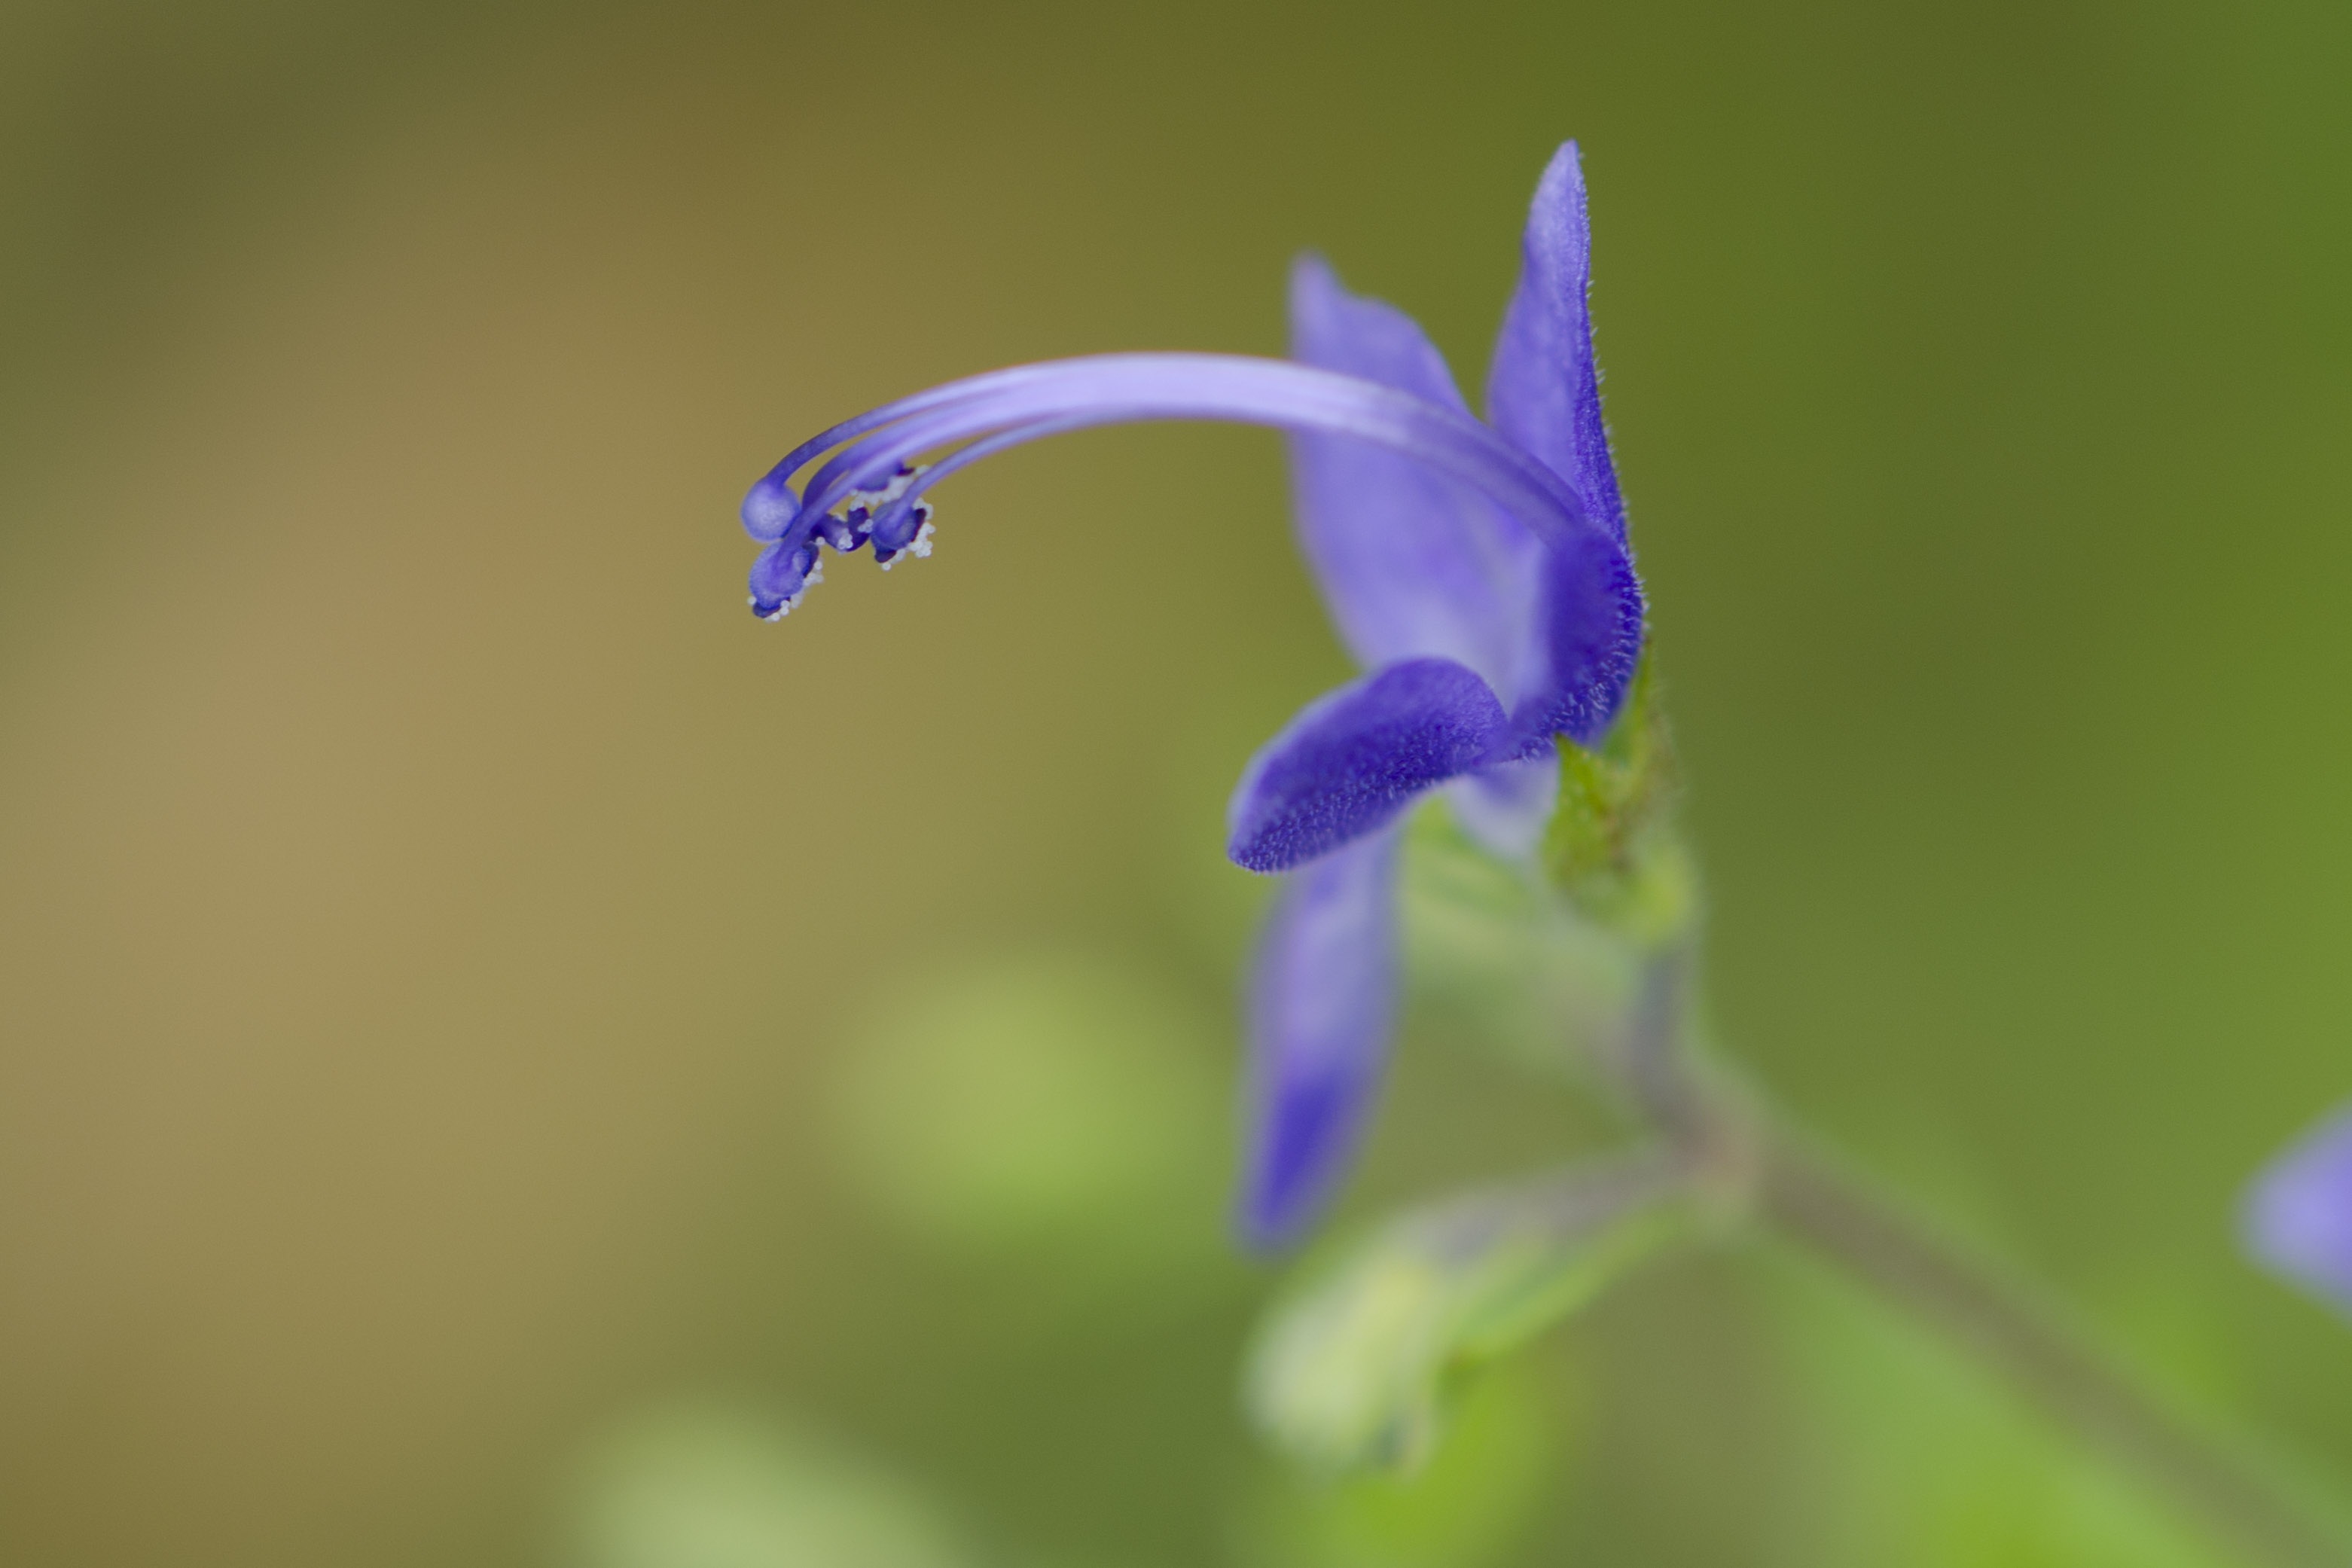
blossom, plant, flower, petal, blue, flora, wildflower, close up, eye, august, macro photography, flowering plant, dayflower, plant stem, land plant, dayflower family